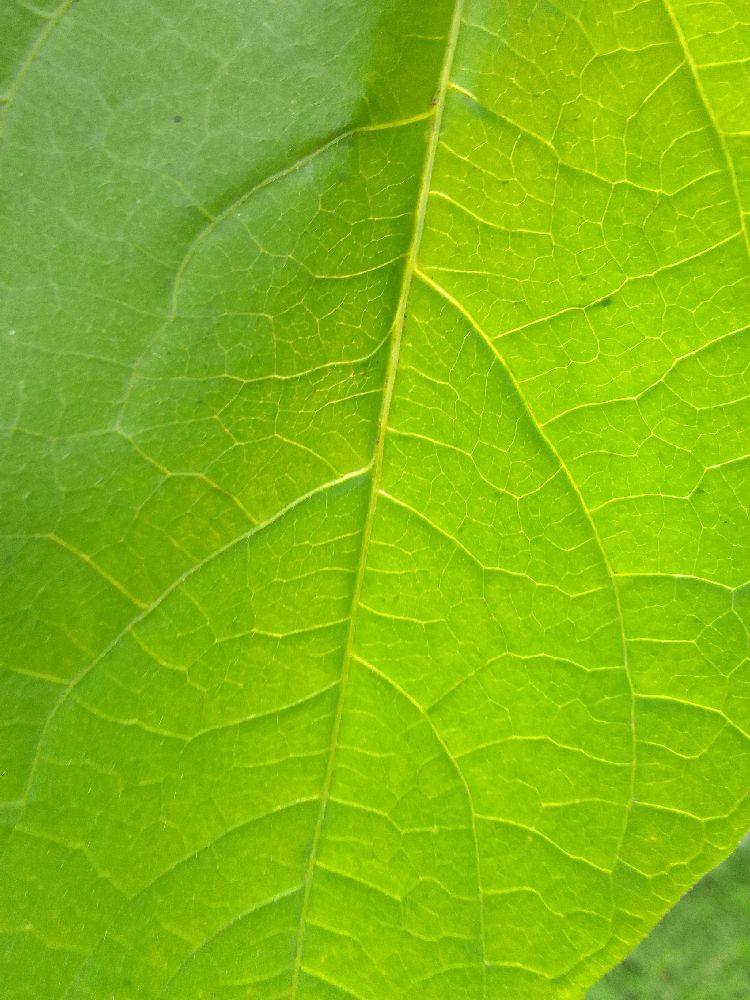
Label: healthy